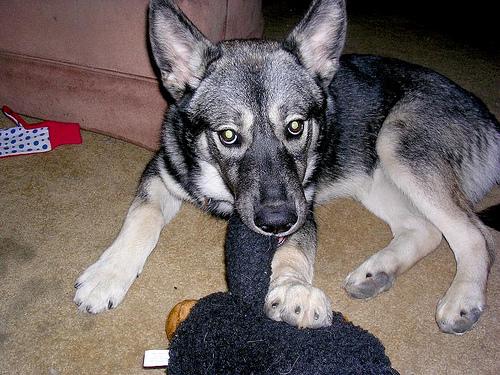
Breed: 217-n000046-Norwegian_elkhound